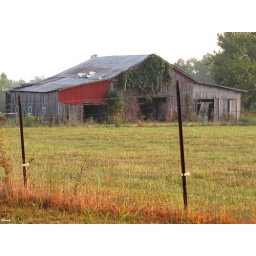
Riding around on back roads of Kentucky, spotted this old barn.